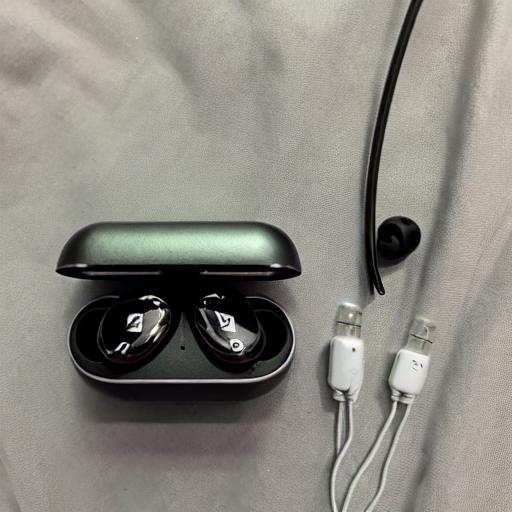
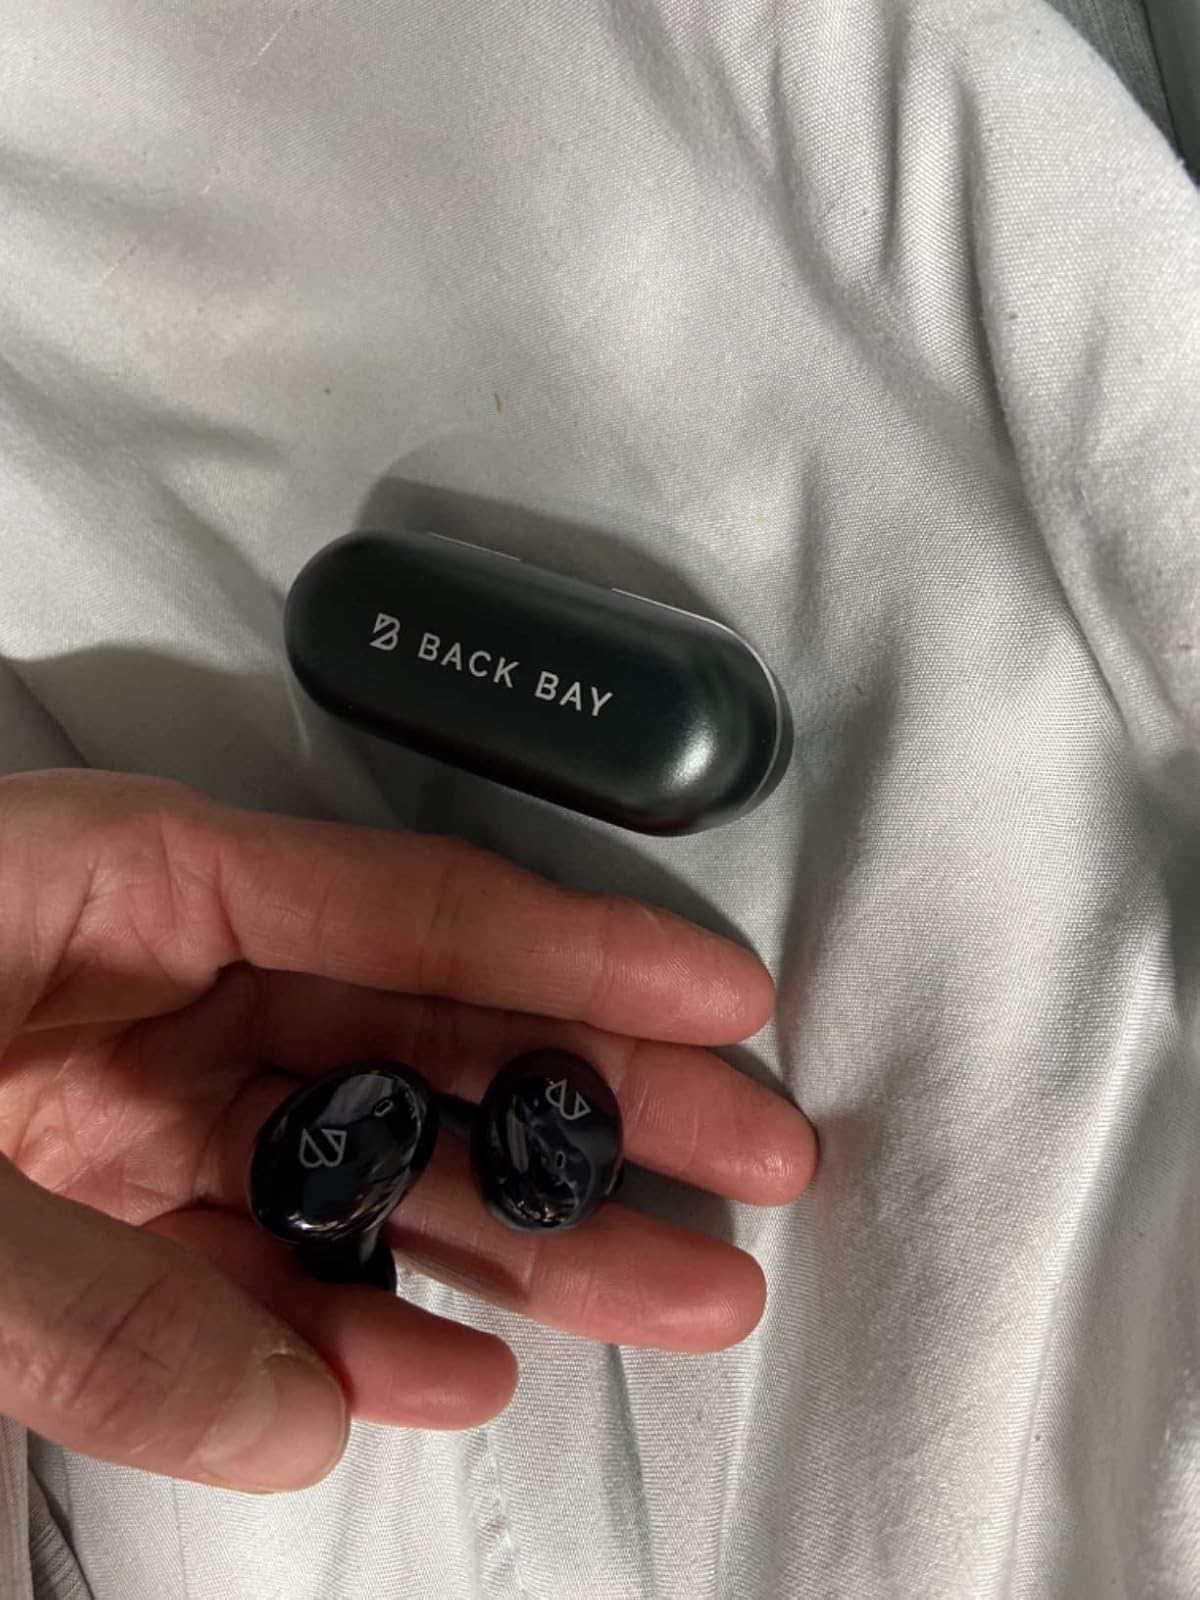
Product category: earbuds
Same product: no